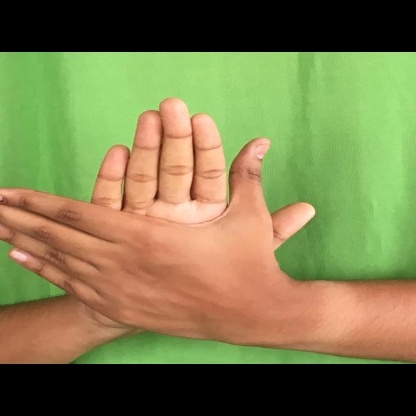
Mudra: Chakra